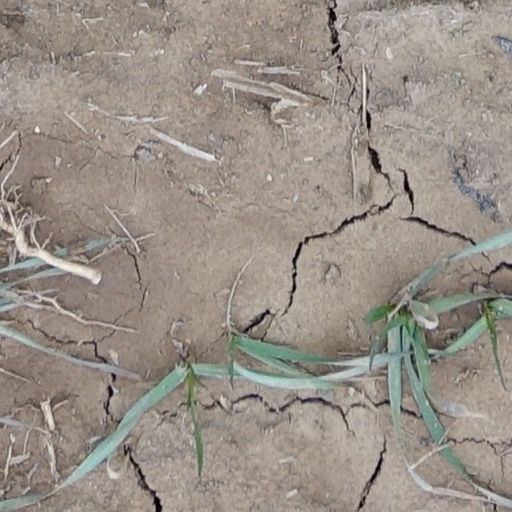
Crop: wheat